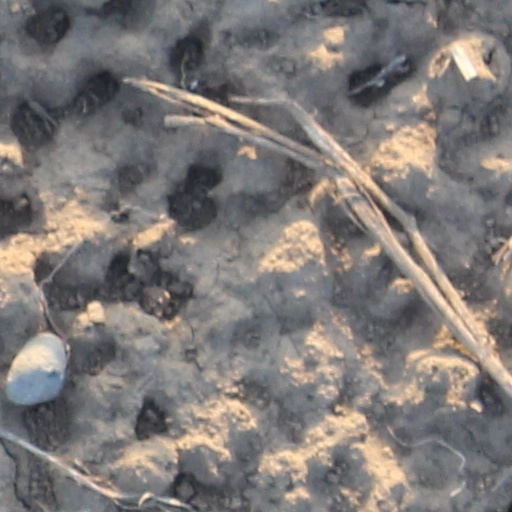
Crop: wheat